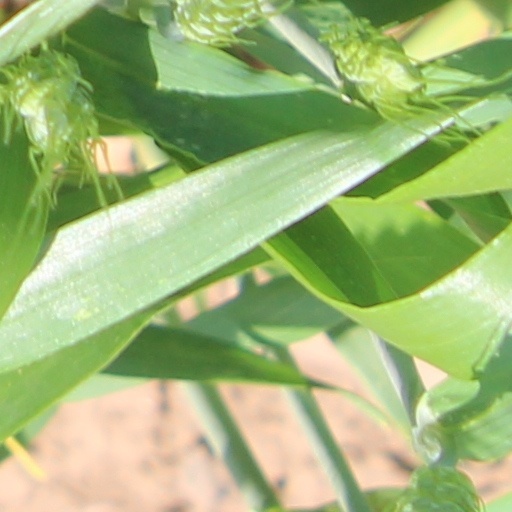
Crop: wheat